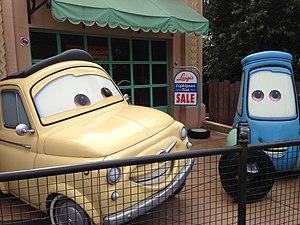
Tony Shalhoub est un acteur américain d’origine libanaise, né le 9 octobre 1953 à Green Bay.